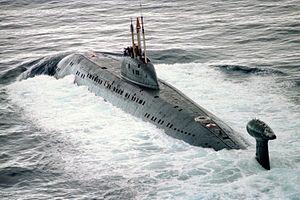
La classe Victor est le code OTAN pour un type de sous-marin nucléaire d'attaque qui a été initialement mis en service par l'Union soviétique autour de 1967. La désignation soviétique était Projet 671 pour les premiers navires, Projet 671RT pour le second type et Projet 671RTM pour le troisième.